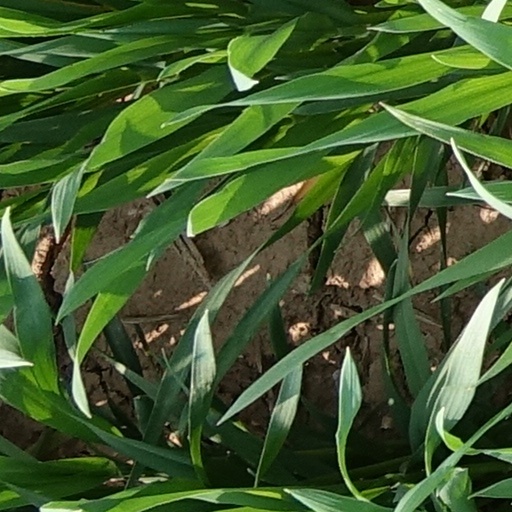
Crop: wheat